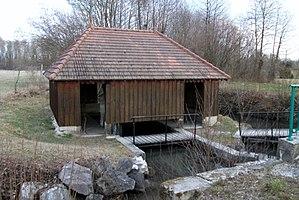
Le lavoir de Courdemanges
Courdemanges est une commune française appartenant à la Communauté de communes du Mont Morêt, située dans le département de la Marne en région Grand Est.